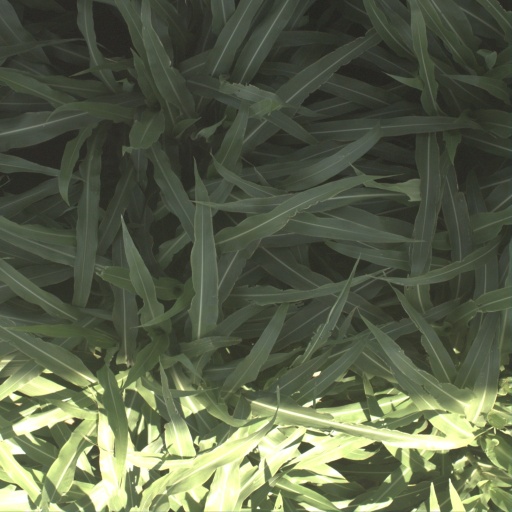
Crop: sorghum